Donzelinho branco

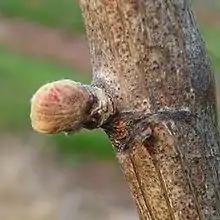
Donzelinho branco's tendency to bud early in the growing seasons leaves the vine susceptible to early spring time frost.

Despite having very small and compact clusters, the thick skin of the Donzelinho branco berries gives the grape good resistance to most mildew and fungal problems but the vine is still susceptible to the viticultural hazards of frost due to it budding early in the growing season. Donzelinho branco is a mid-ripening variety that has a natural tendency towards low yields due to the vine's poor fertility. This means that growers will often "long prune", leaving additional buds on the fruiting cane to compensate for the low crop load.